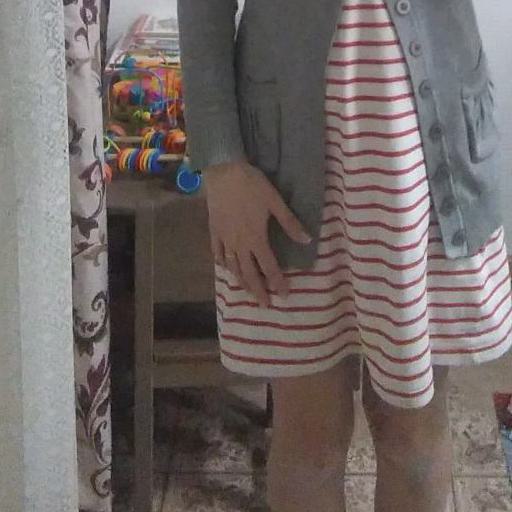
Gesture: no_gesture